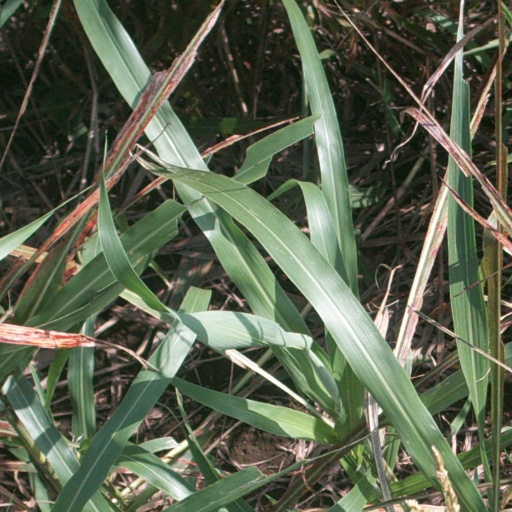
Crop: sorghum